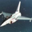
Label: airplane